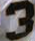
Number: 3